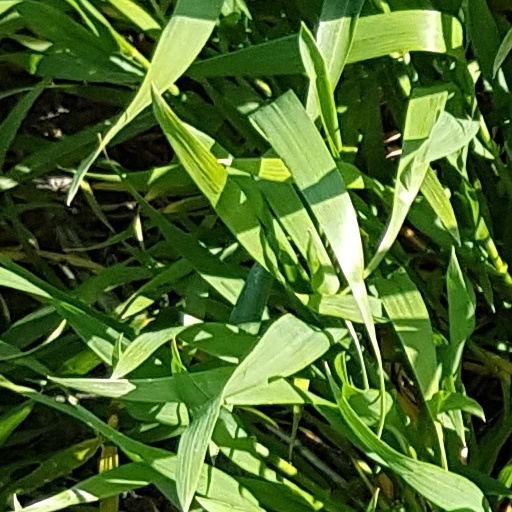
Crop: wheat